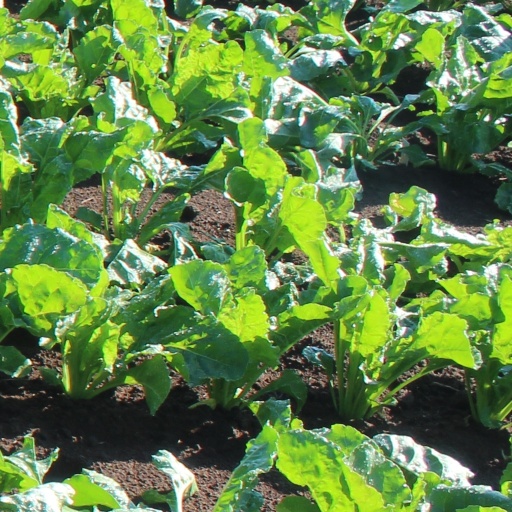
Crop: sugar beet